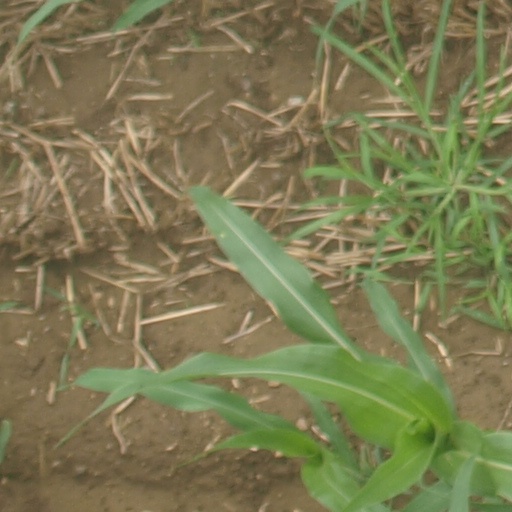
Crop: maize; corn